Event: Ecuador Earthquake
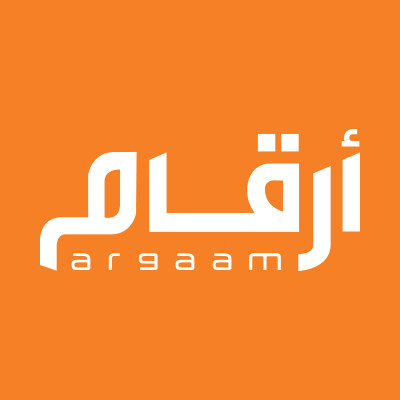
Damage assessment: no_damage